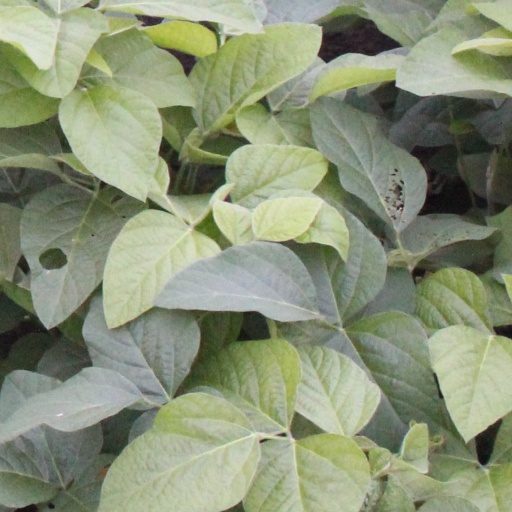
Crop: soybean